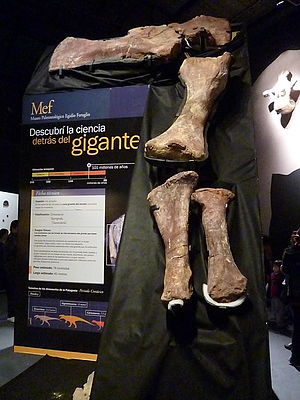
Patagotitan / Beskrivelse
Lårbensknogle ved Museo Egidio Feruglio de Trelew, Chubut.
Patagotitan er en slægt af sauropoder fra Cerro Barcino-formationen i Chubut-provinsen i Patagonien, Argentina. Patagotitan indeholder en enkelt art Patagotitan mayorum, først offentliggjort i 2014 og herefter valideret og navngivet i 2017 af José Carballido og kollegaer.